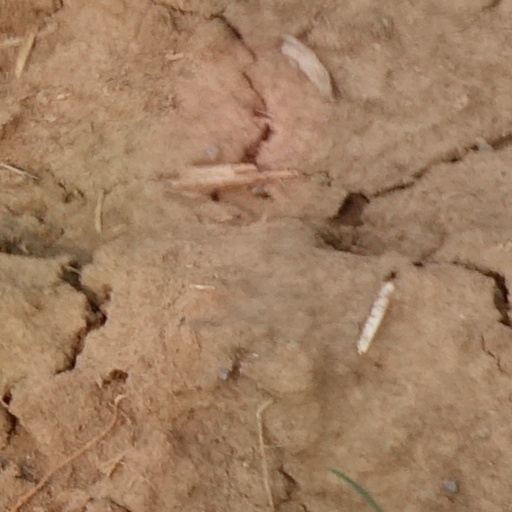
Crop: wheat